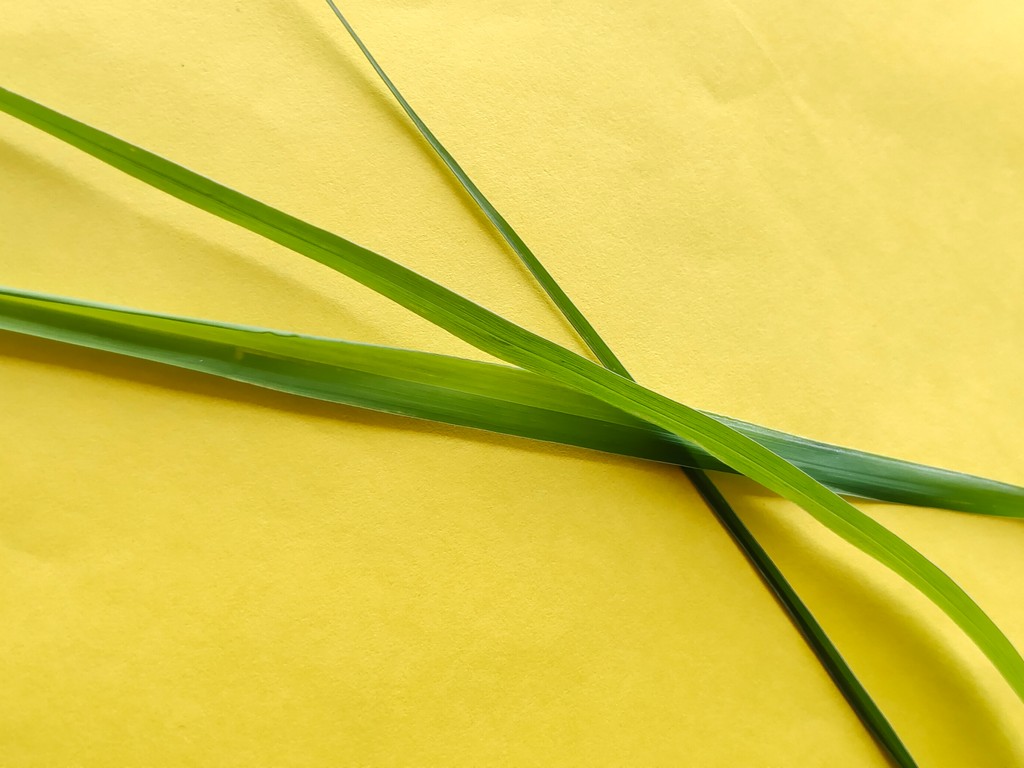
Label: Healthy